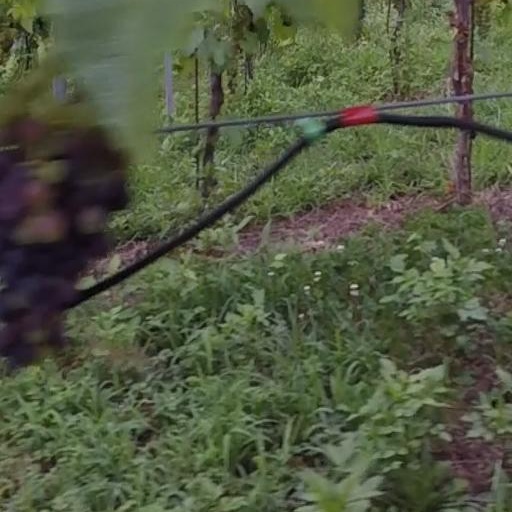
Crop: grape